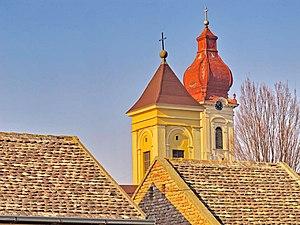
L'église Saint-Nicolas d'Opovo est une église orthodoxe serbe située à Opovo, dans la province autonome de Voïvodine et dans le district du Banat méridional en Serbie. Elle est inscrite sur la liste des monuments culturels de grande importance de la République de Serbie.